Sikorsky XV-2

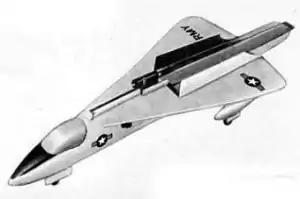

The Sikorsky XV-2, also known by the Sikorsky Aircraft model number S-57, was a planned experimental stoppable rotor aircraft, designated as a convertiplane, developed for a joint research program between the United States Air Force and the United States Army. The program was canceled before construction of the prototype began.